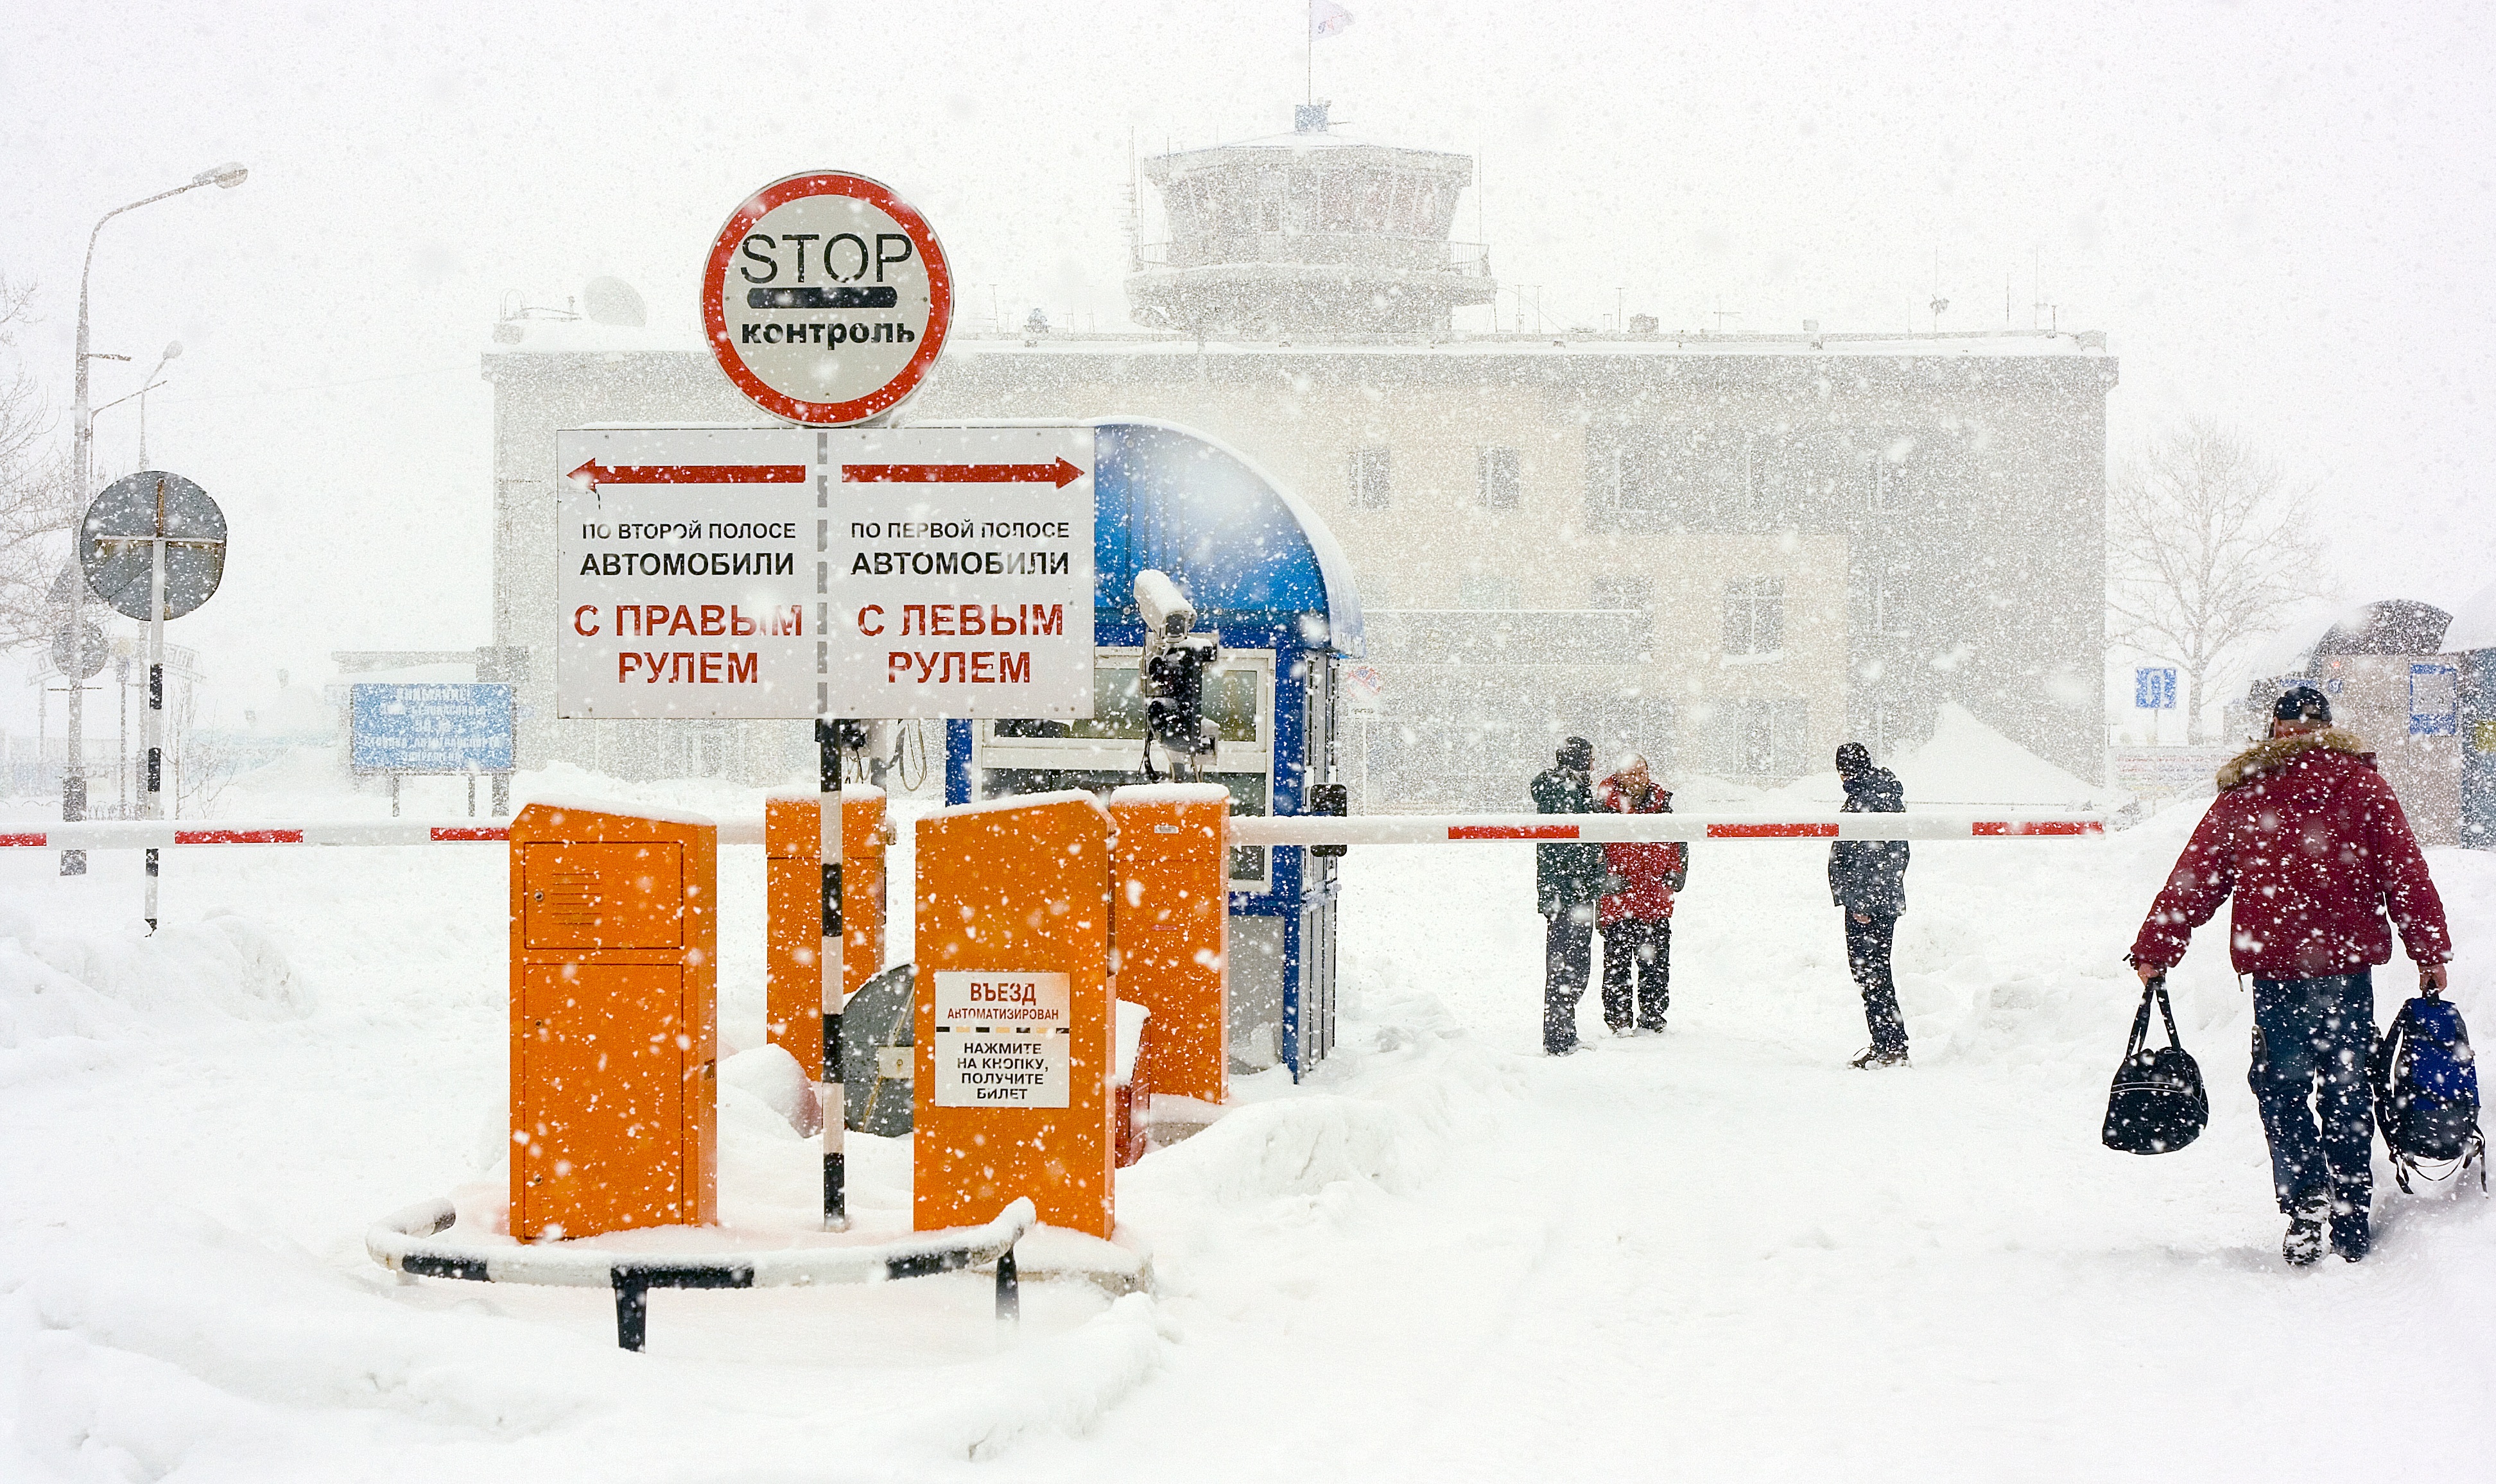
snow, winter, weather, season, blizzard, freezing, winter storm